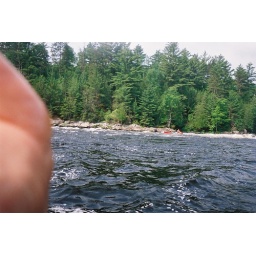
Our white water canoe trip down the Madawaska River in June of 2008.